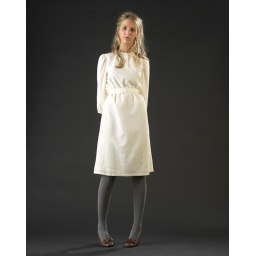
Belted dress in white polka dot cotton